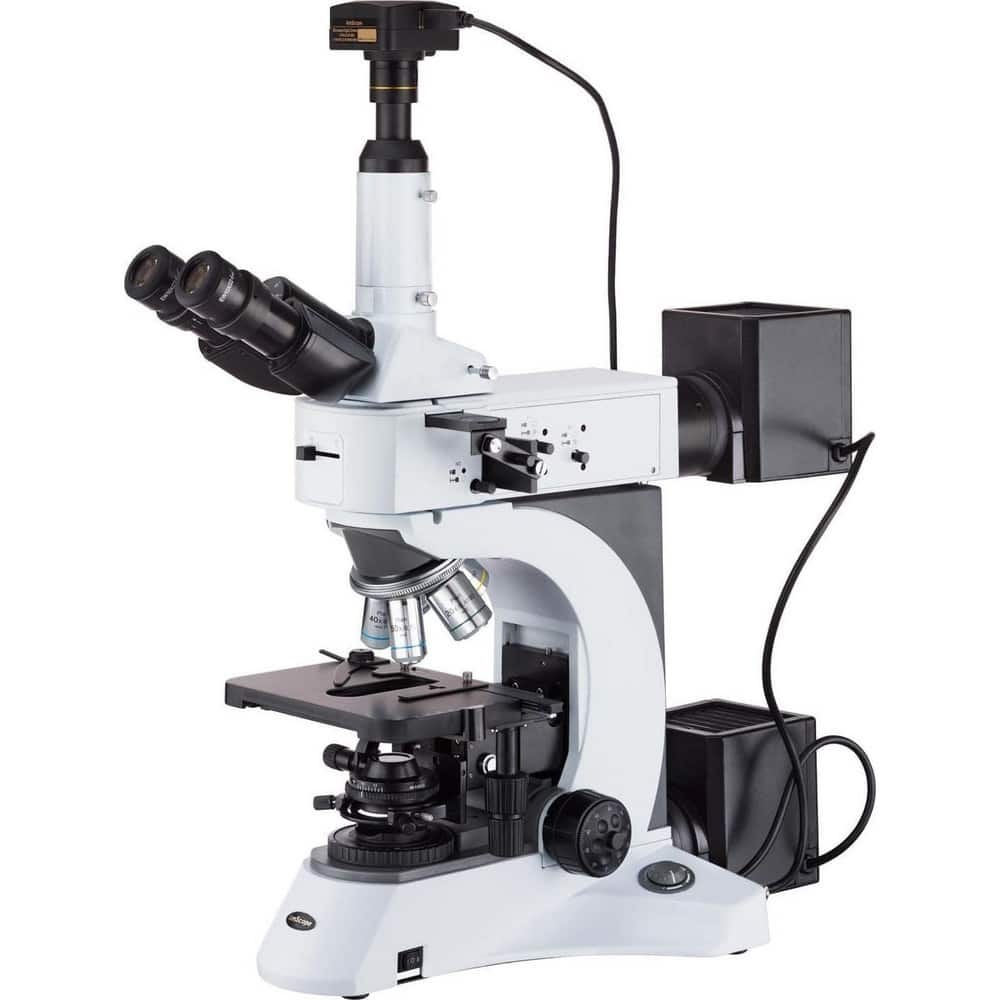
Microscopes; Microscope Type: Stereo; Eyepiece Type: Trinocular; Image Direction: Upright; Eyepiece Magnification: 10x; Maximum Magnification: 50x
Item #: 13611017 Brand: AmScope Model #: ME520TC-18M3 Product Specifications Microscope Type Stereo Eyepiece Type Trinocular Image Direction Upright Eyepiece Magnification 10x Maximum Magnification 50x
Brand: AmScope
Category: Business & Industrial > Science & Laboratory > Laboratory Equipment > Microscopes